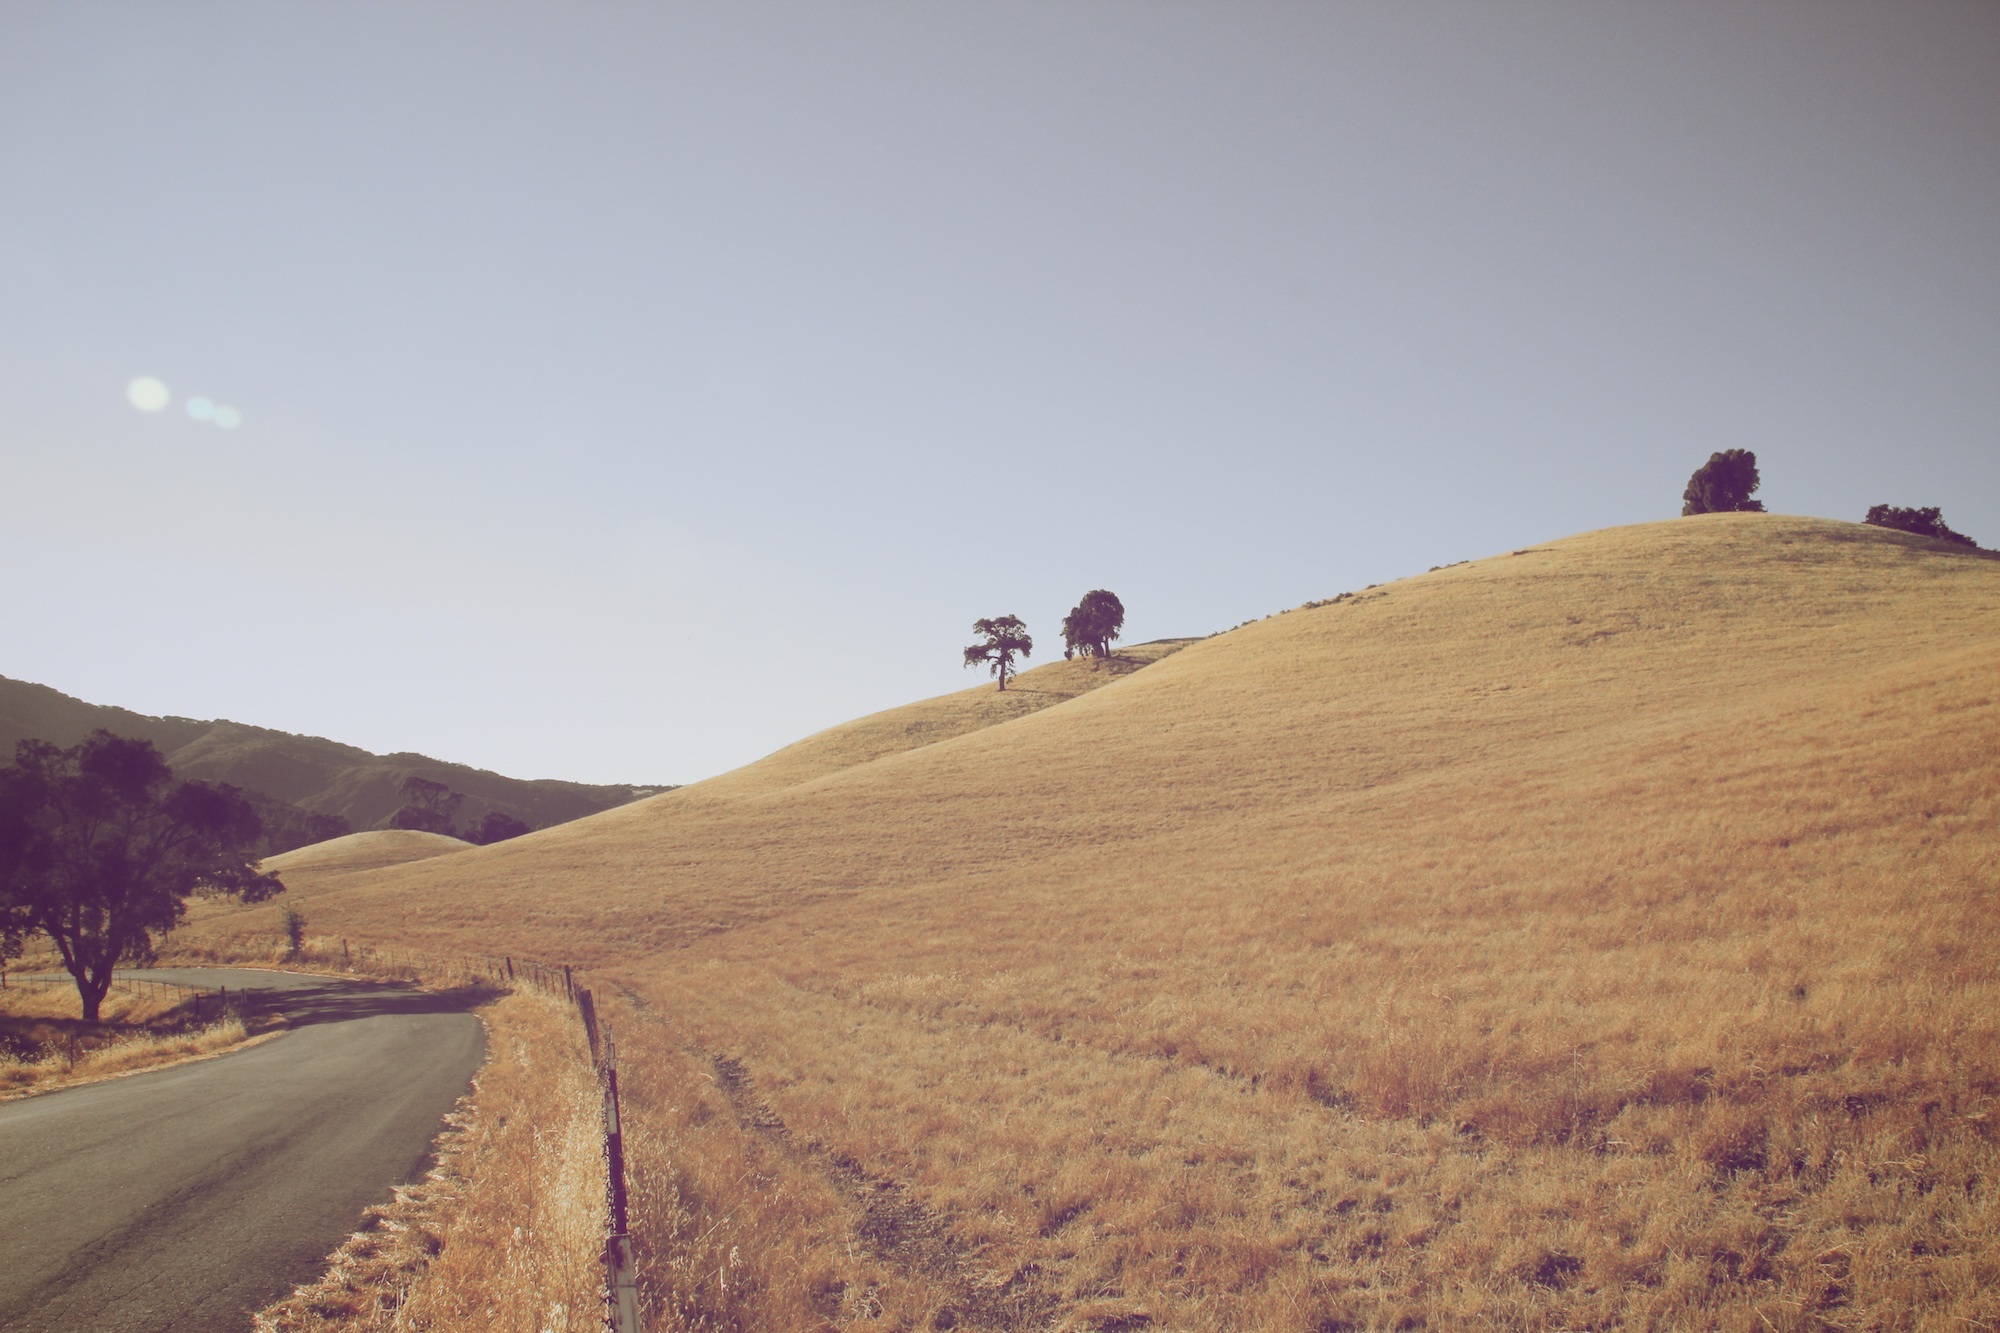
landscape, tree, sand, horizon, mountain, road, field, prairie, countryside, morning, hill, desert, soil, terrain, grassland, plateau, habitat, ecosystem, steppe, landform, natural environment, aeolian landform, grass family, mountainous landforms